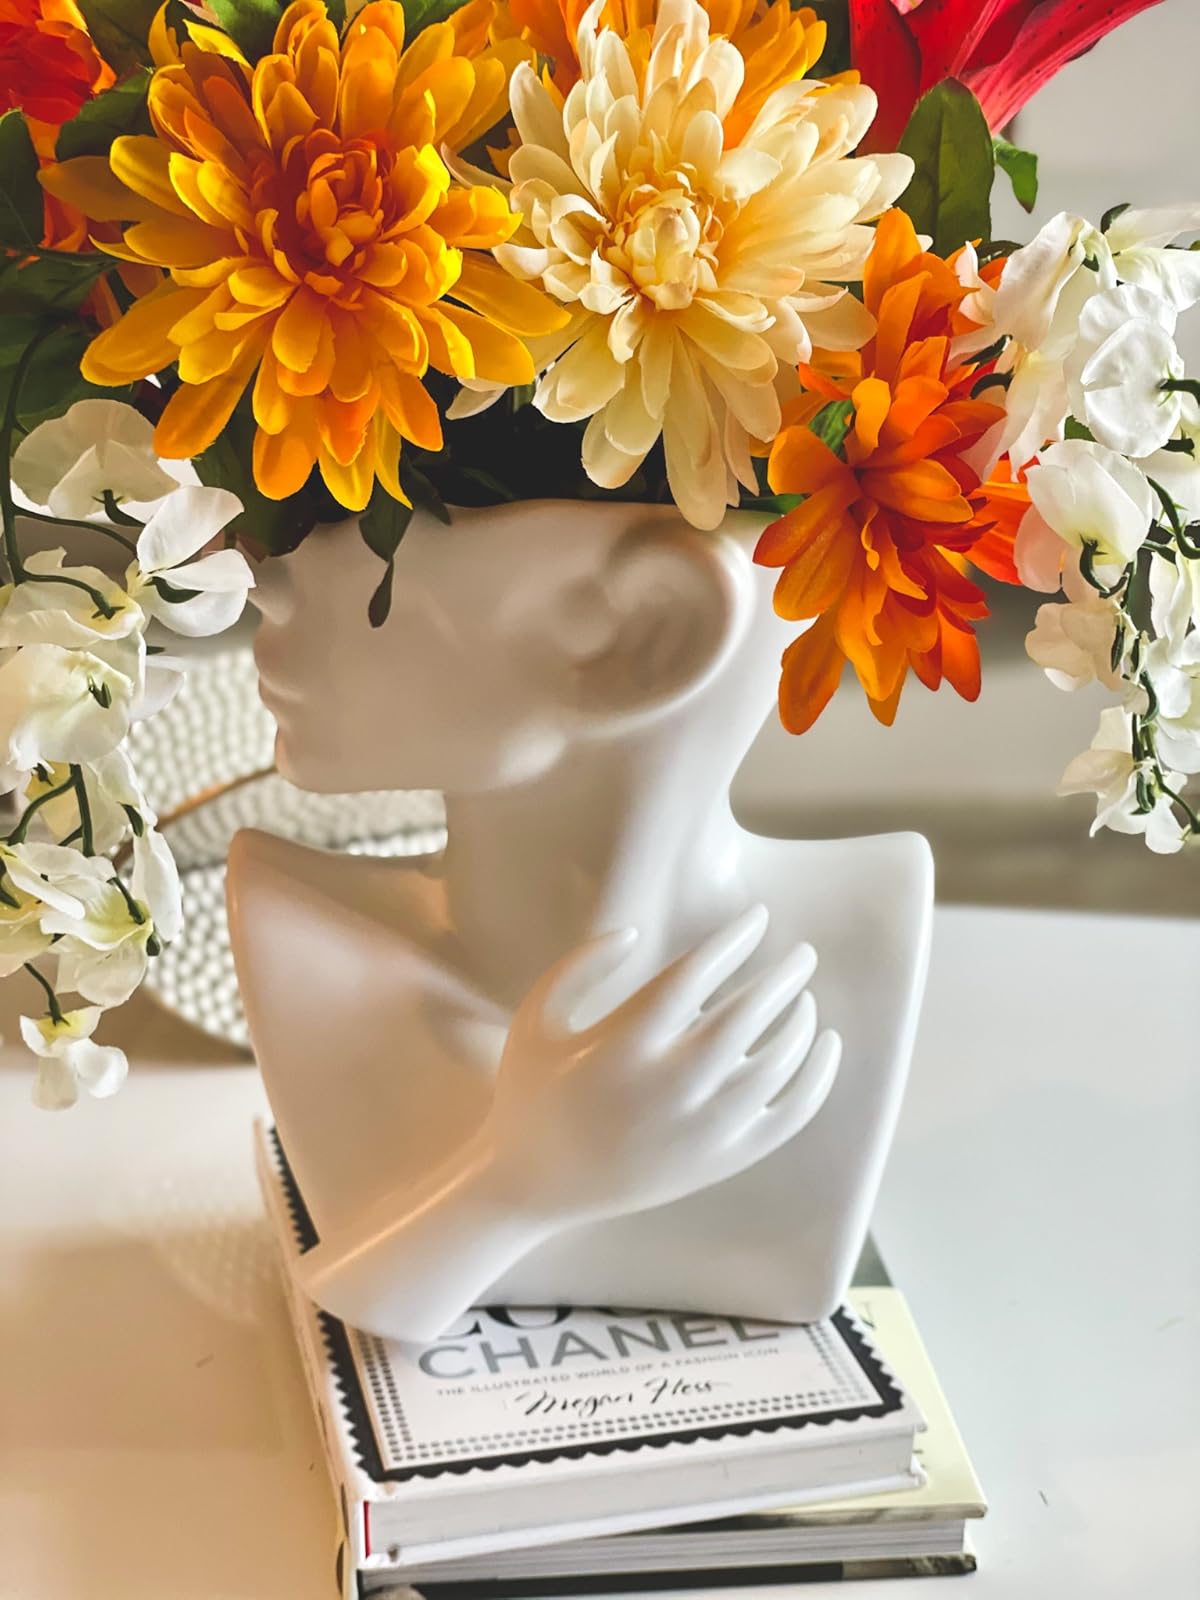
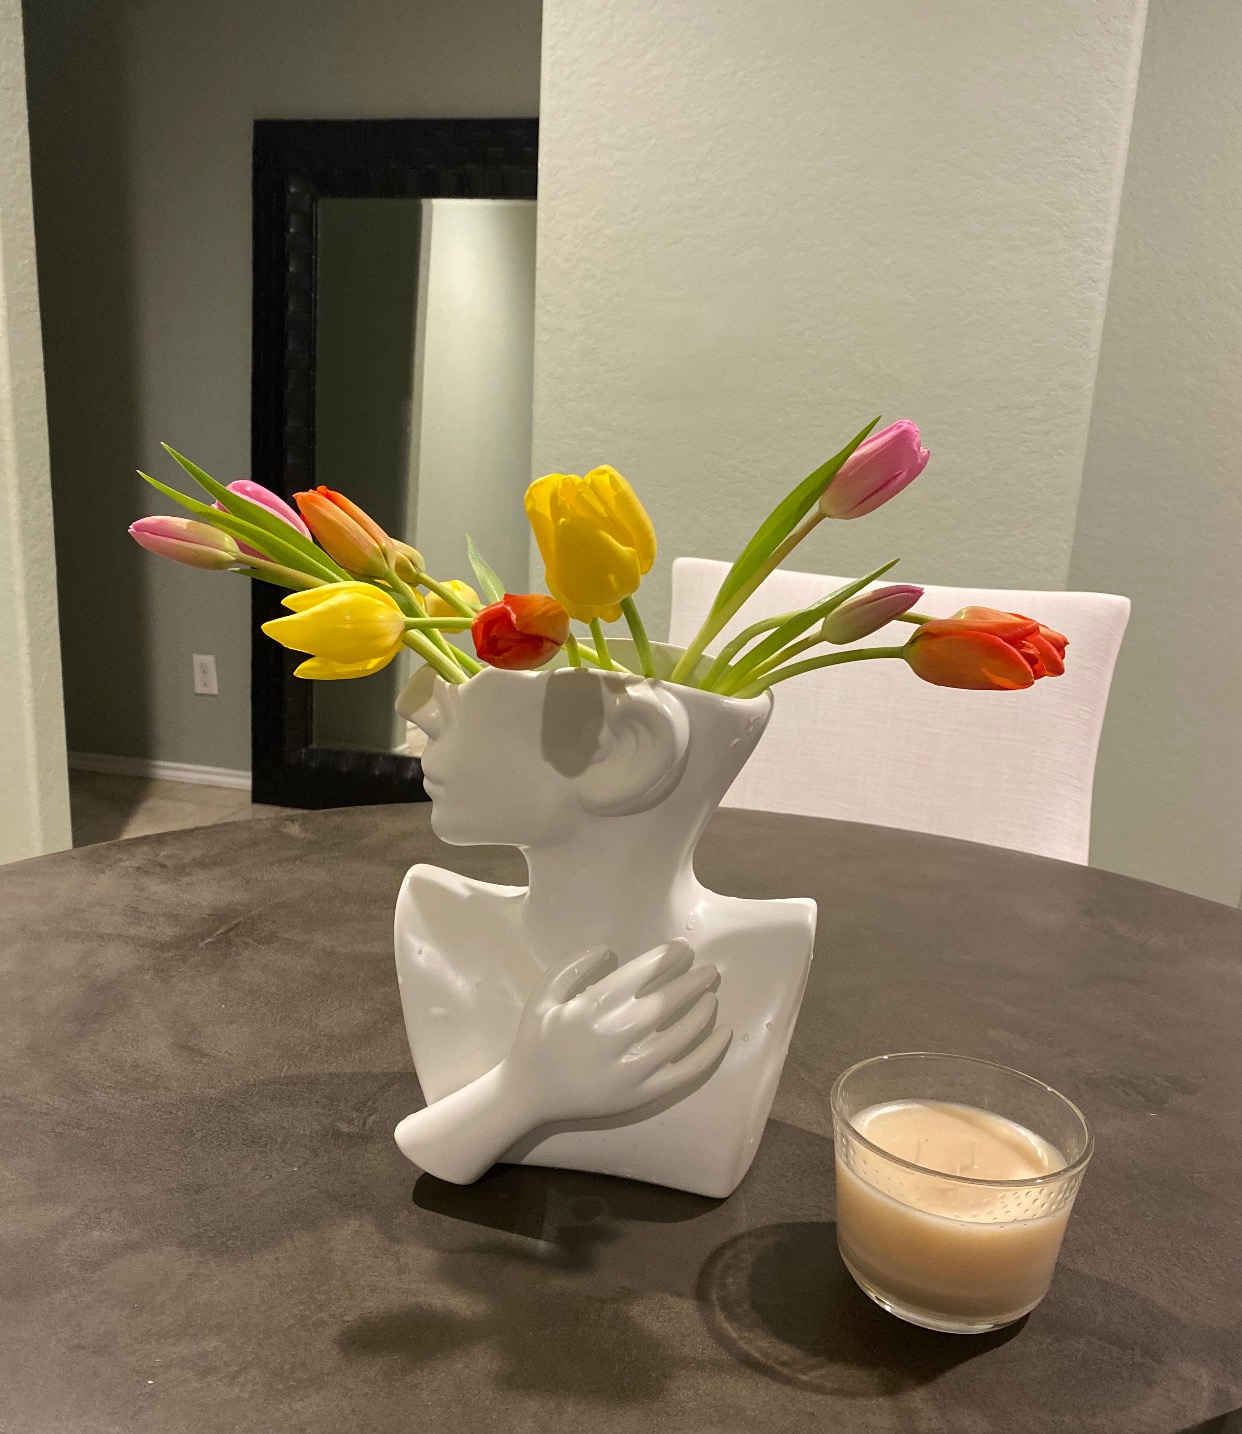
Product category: vase
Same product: yes